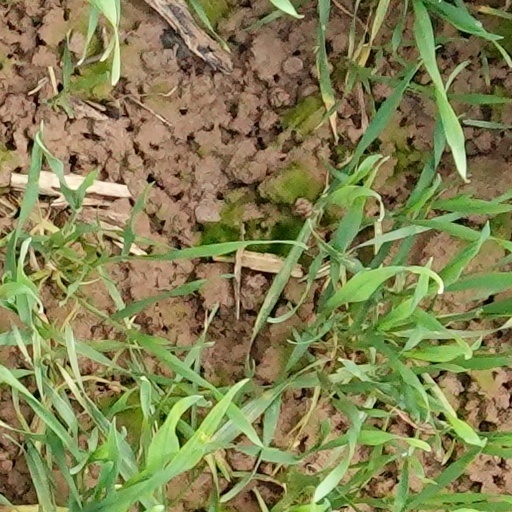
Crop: wheat